Duchess Christiane of Mecklenburg

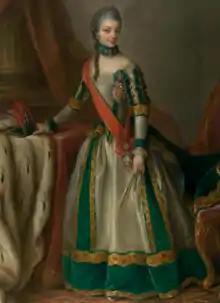
Christiane in 1767 by Daniel Woge, wearing the Order of Saint Catherine (Royal Collection)

Duchess Christiane Sophie Albertine of Mecklenburg-Strelitz (6 December 1735 – 31 August 1794) was a granddaughter of Duke Adolphus Frederick II. She was the eldest sister of Charlotte, Queen of the United Kingdom; Adolphus Frederick IV, Duke of Mecklenburg-Strelitz; and Charles II, Grand Duke of Mecklenburg-Strelitz.